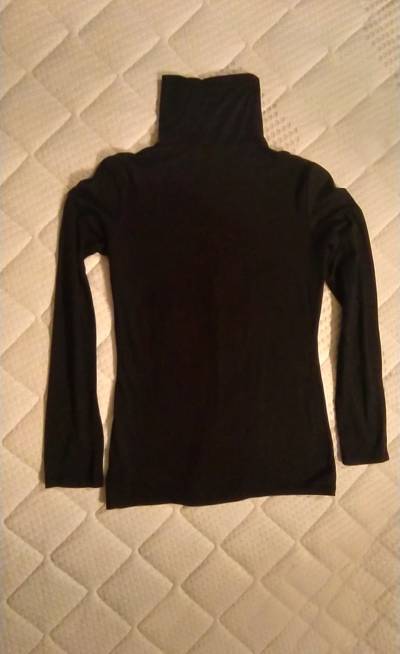
Waste category: clothes